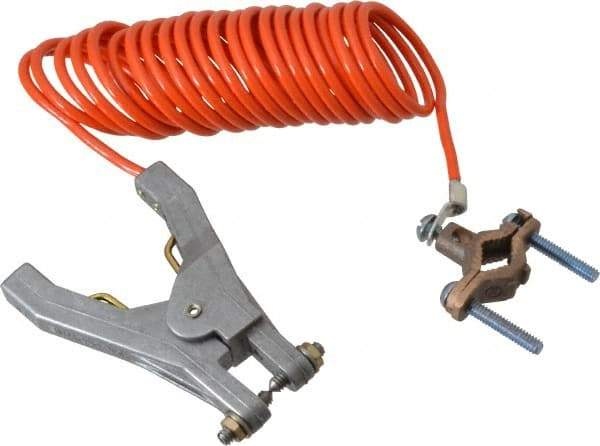
Guardair - Vacuum Cleaner Grounding Strap - For All Static Conductive Vacuum Units
Item #: 84823459 Brand: Guardair Model #: 14VA120 Exact Tooling IR#: 04 Product Specifications Type Grounding Strap For Use With All Static Conductive Vacuum Units Contents 1/8"x10" Grounding Clamp
Brand: Guardair
Category: Home & Garden > Household Supplies > Household Cleaning Supplies > Household Cleaning Products > Carpet Cleaners